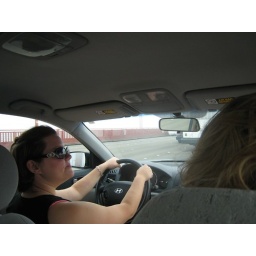
Driving over the golden gate bridge